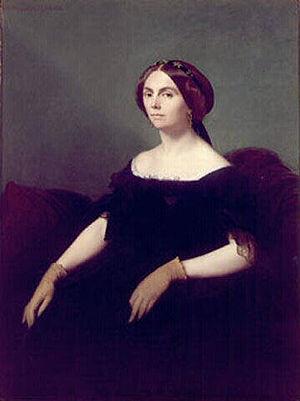
Charles-Marie-Augustin, comte de Goyon, né à Nantes, le 13 septembre 1803, et mort à Paris le 17 mai 1870, est un militaire et Personnalité politique français du XIXᵉ siècle.